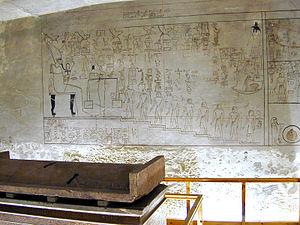
Sur la paroi, évocation de la 5ème division du Livre des Portes